Uisge Ban Falls Provincial Park

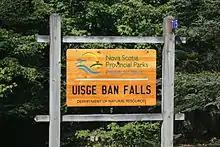
Uisge Ban Falls Provincial Park

The Falls Brook / Easach Ban canyon is filled by deciduous, coniferous, and mixed forests. Dominant tree species include sugar maple, yellow birch, beech, white spruce, and balsam fir. Provincially rare and uncommon plants occur in this canyon.